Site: brandenburg
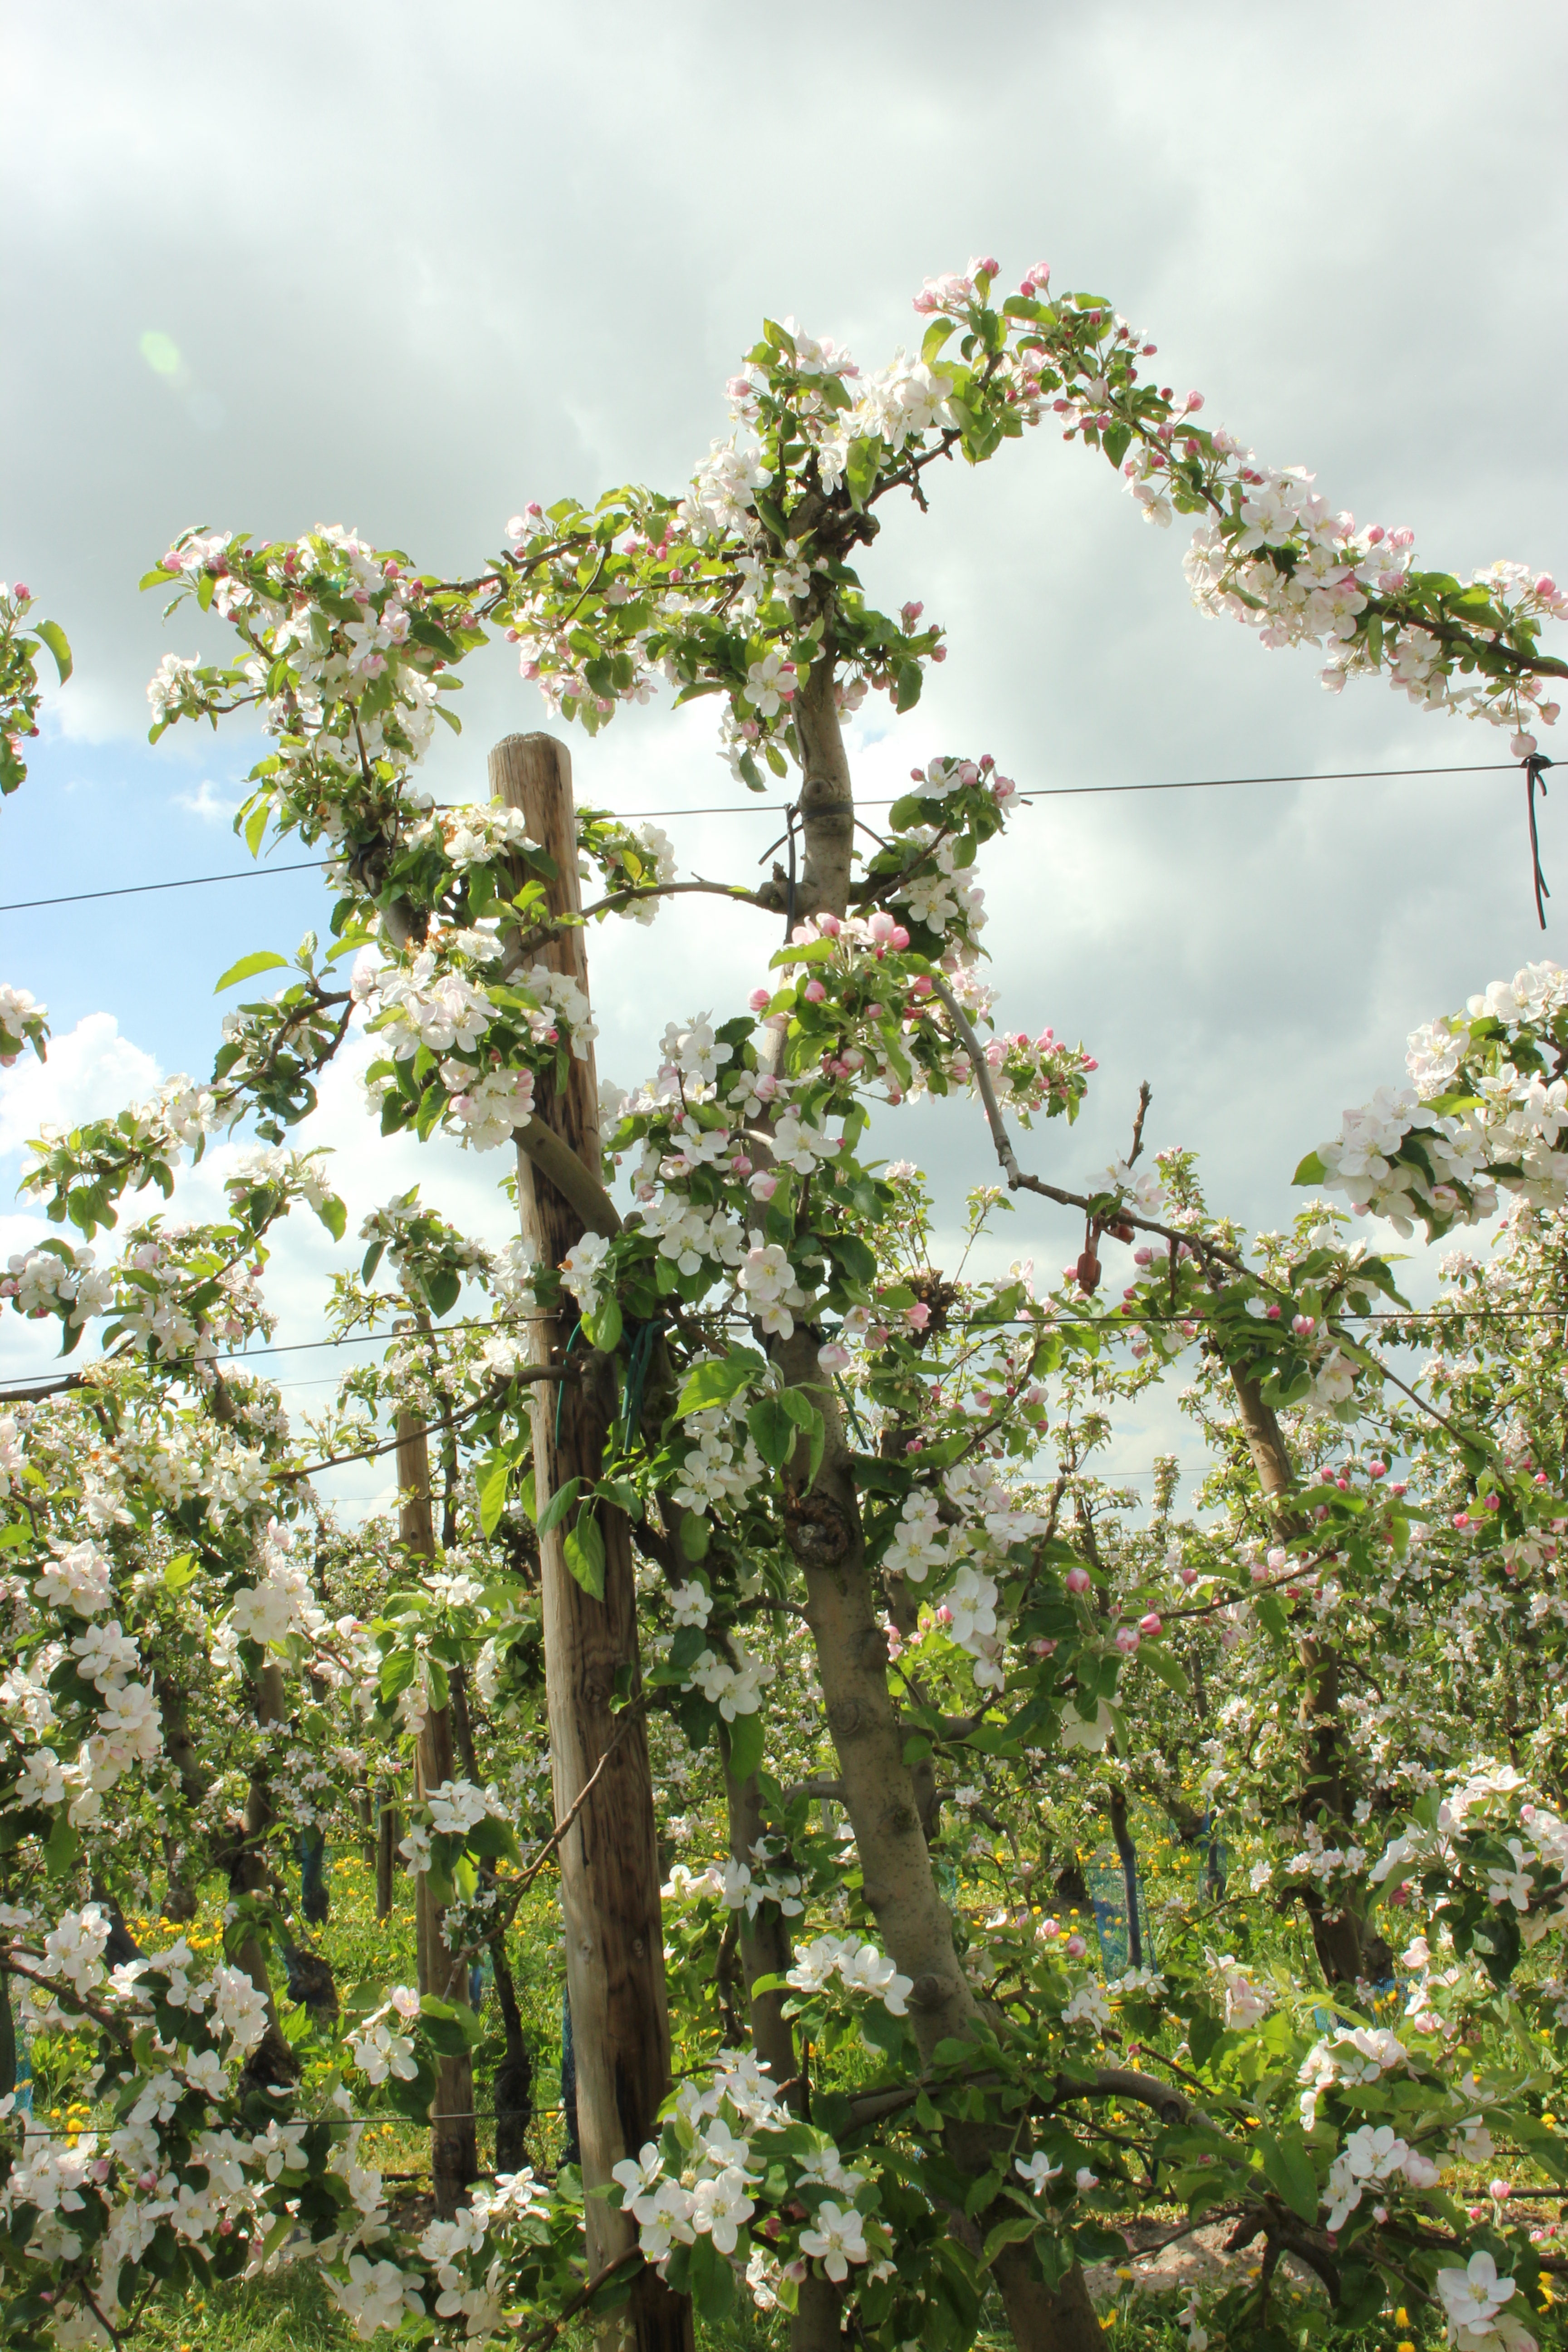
Growth stage (BBCH 65): Flowering